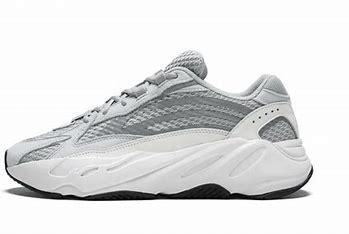
Brand: Adidas
Model: Yeezy Boost 700